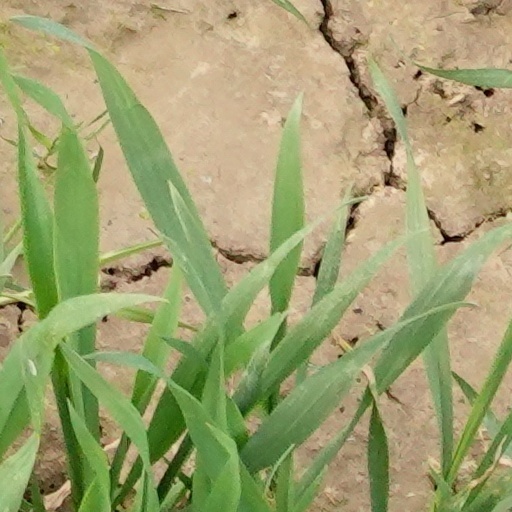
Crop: wheat